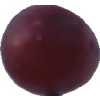
Label: pink_grape